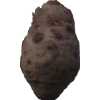
Label: celery